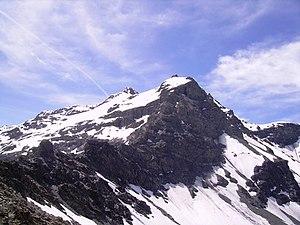
photo prise depuis le col de mont